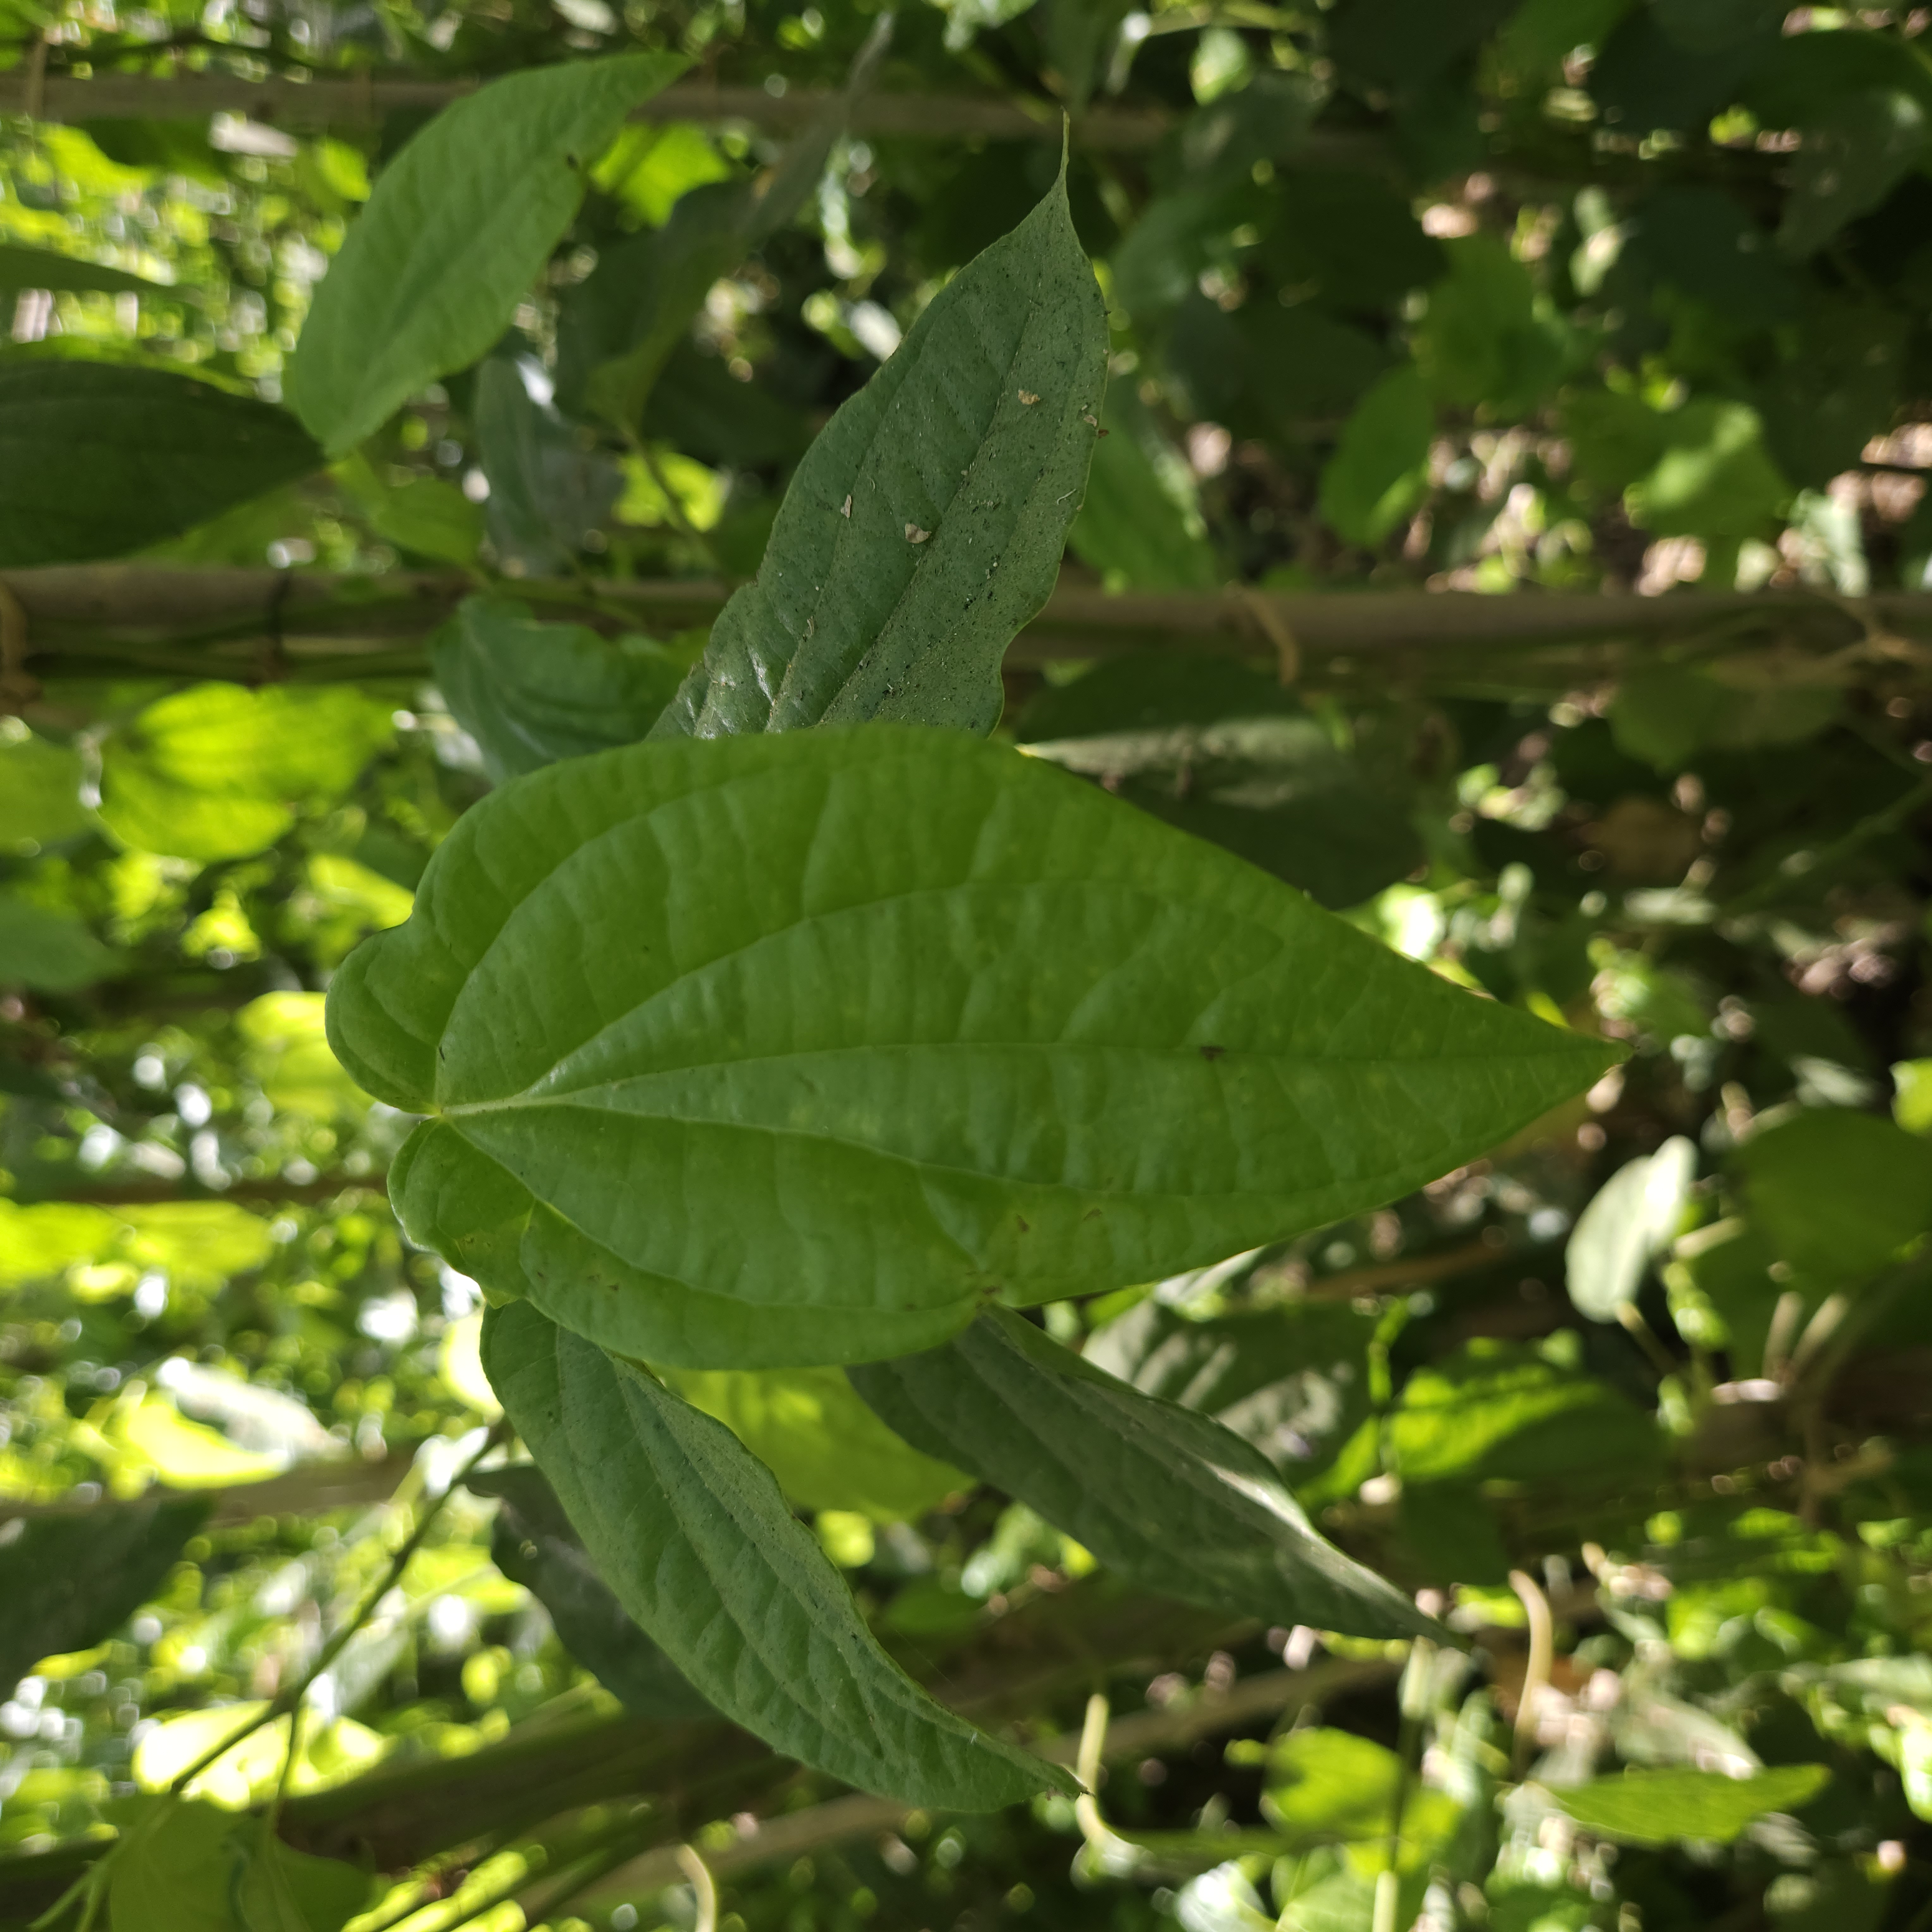
Label: Healthy